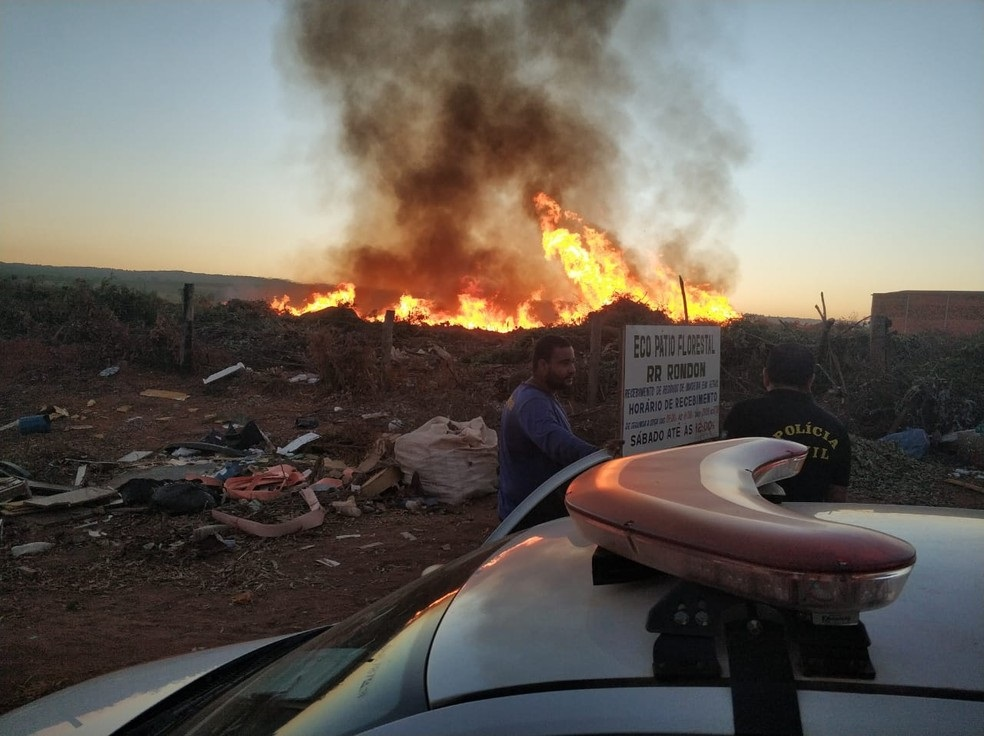
Fire: yes
Smoke: yes